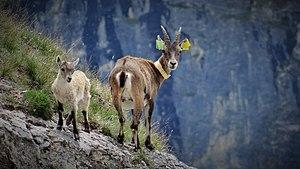
Suivi scientifique du bouquetin dans le Parc National de la Vanoise Depuis plus de 40 ans, les gestionnaires d'espaces naturels ont eu besoin de capturer des bouquetins à des fins de suivi scientifique et de réintroduction. Incontournables, la capture et le marquage d'animaux permettent
Le Bouquetin des Alpes, bouquetin ou ibex, est un mammifère de la famille des Bovidés, de l'ordre des Artiodactyles et de la sous-famille des Caprinés.